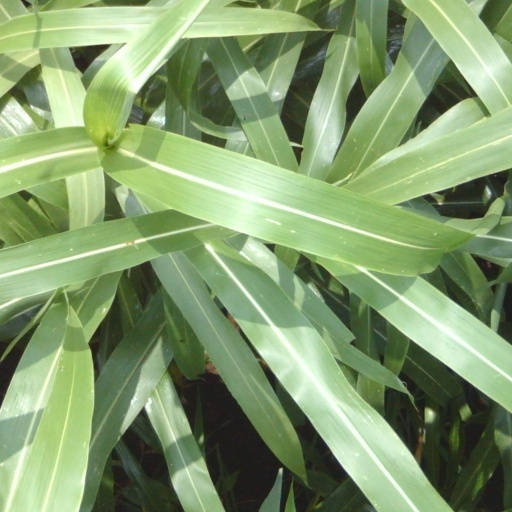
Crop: sorghum